Beatrice of Vermandois

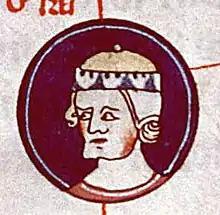
Beatrice's son was Hugh the Great, ancestor of many kings.

Beatrice married , becoming the second wife of Robert, Margrave of Neustria, who became the King of France in 922. They were the parents of: